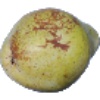
Label: Pear Williams 1